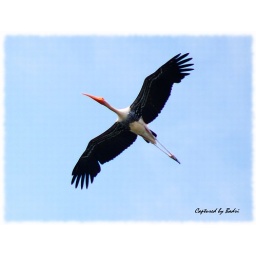
A painted stork flying by our boat at Ranganathittu